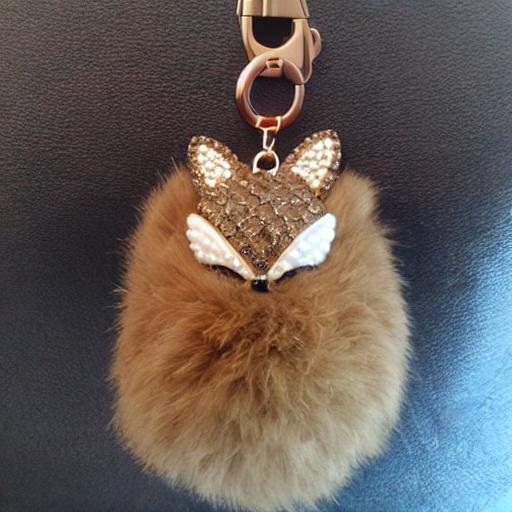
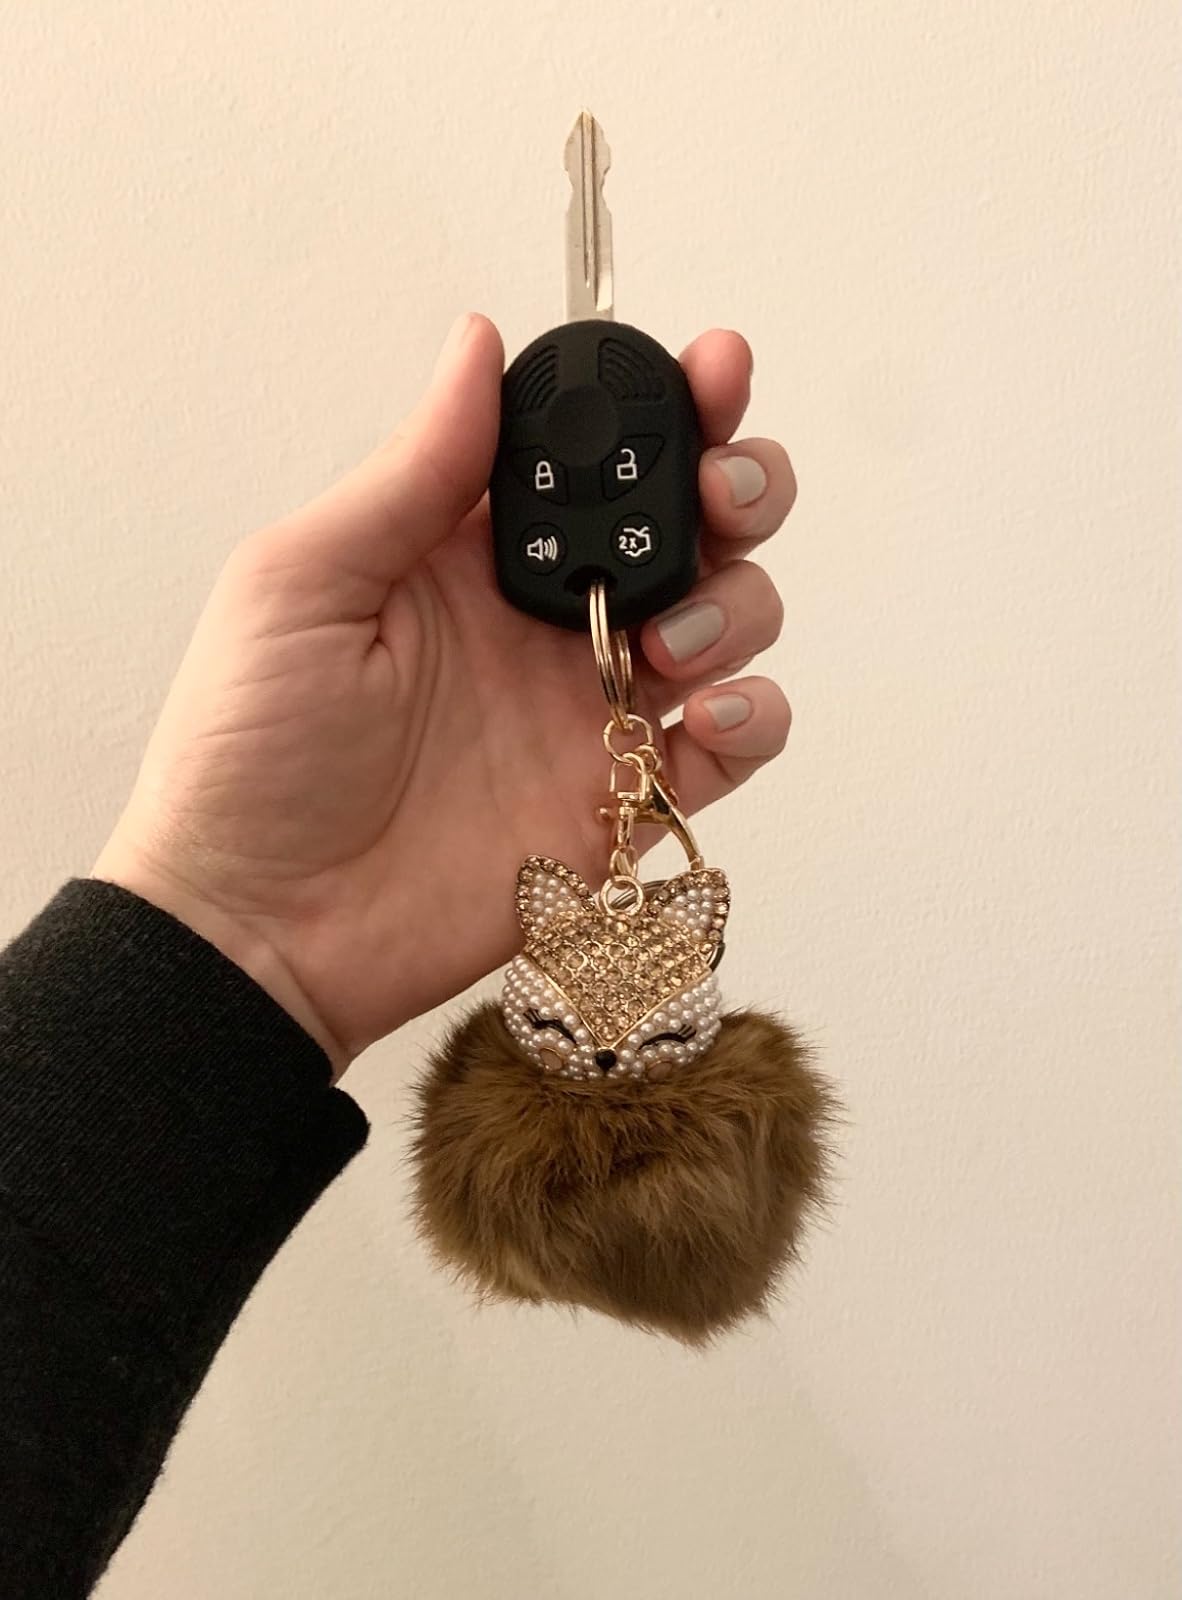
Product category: accessories_keychain
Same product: no